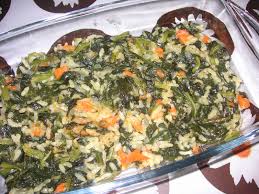
Yemek: ispanak